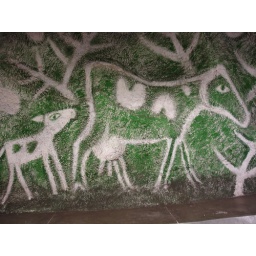
Art under ground - cow and calf